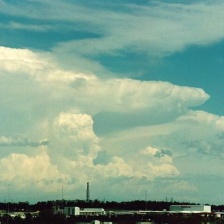
Cloud type: Cumulonimbus